Betty Bowen

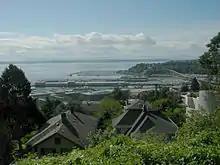
The view looking out to Smith Cove and Puget Sound from what is now the Betty Bowen Viewpoint, one block north (and uphill) from Bowen's home on Seattle's Queen Anne Hill.

Bowen was an original member of the Seattle Arts Commission, a founding member of the Pacific Northwest Arts and Crafts Center, and helped to found the Allied Arts Historic Preservation Committee, of which she became chair after its founding.